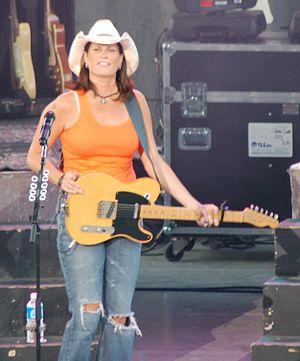
Terri Clark, née le 5 août 1968 à Montréal, est une artiste de musique country canadienne.